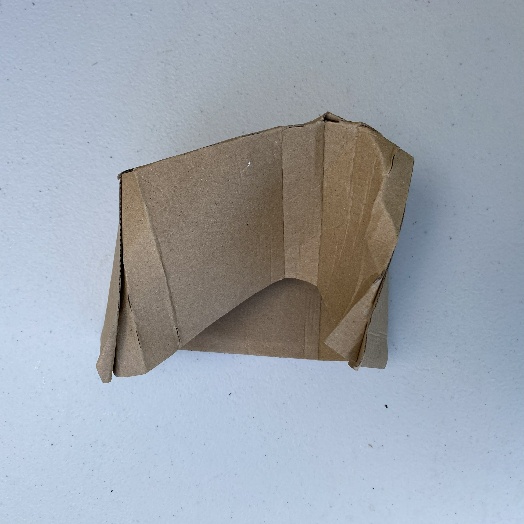
Label: Cardboard